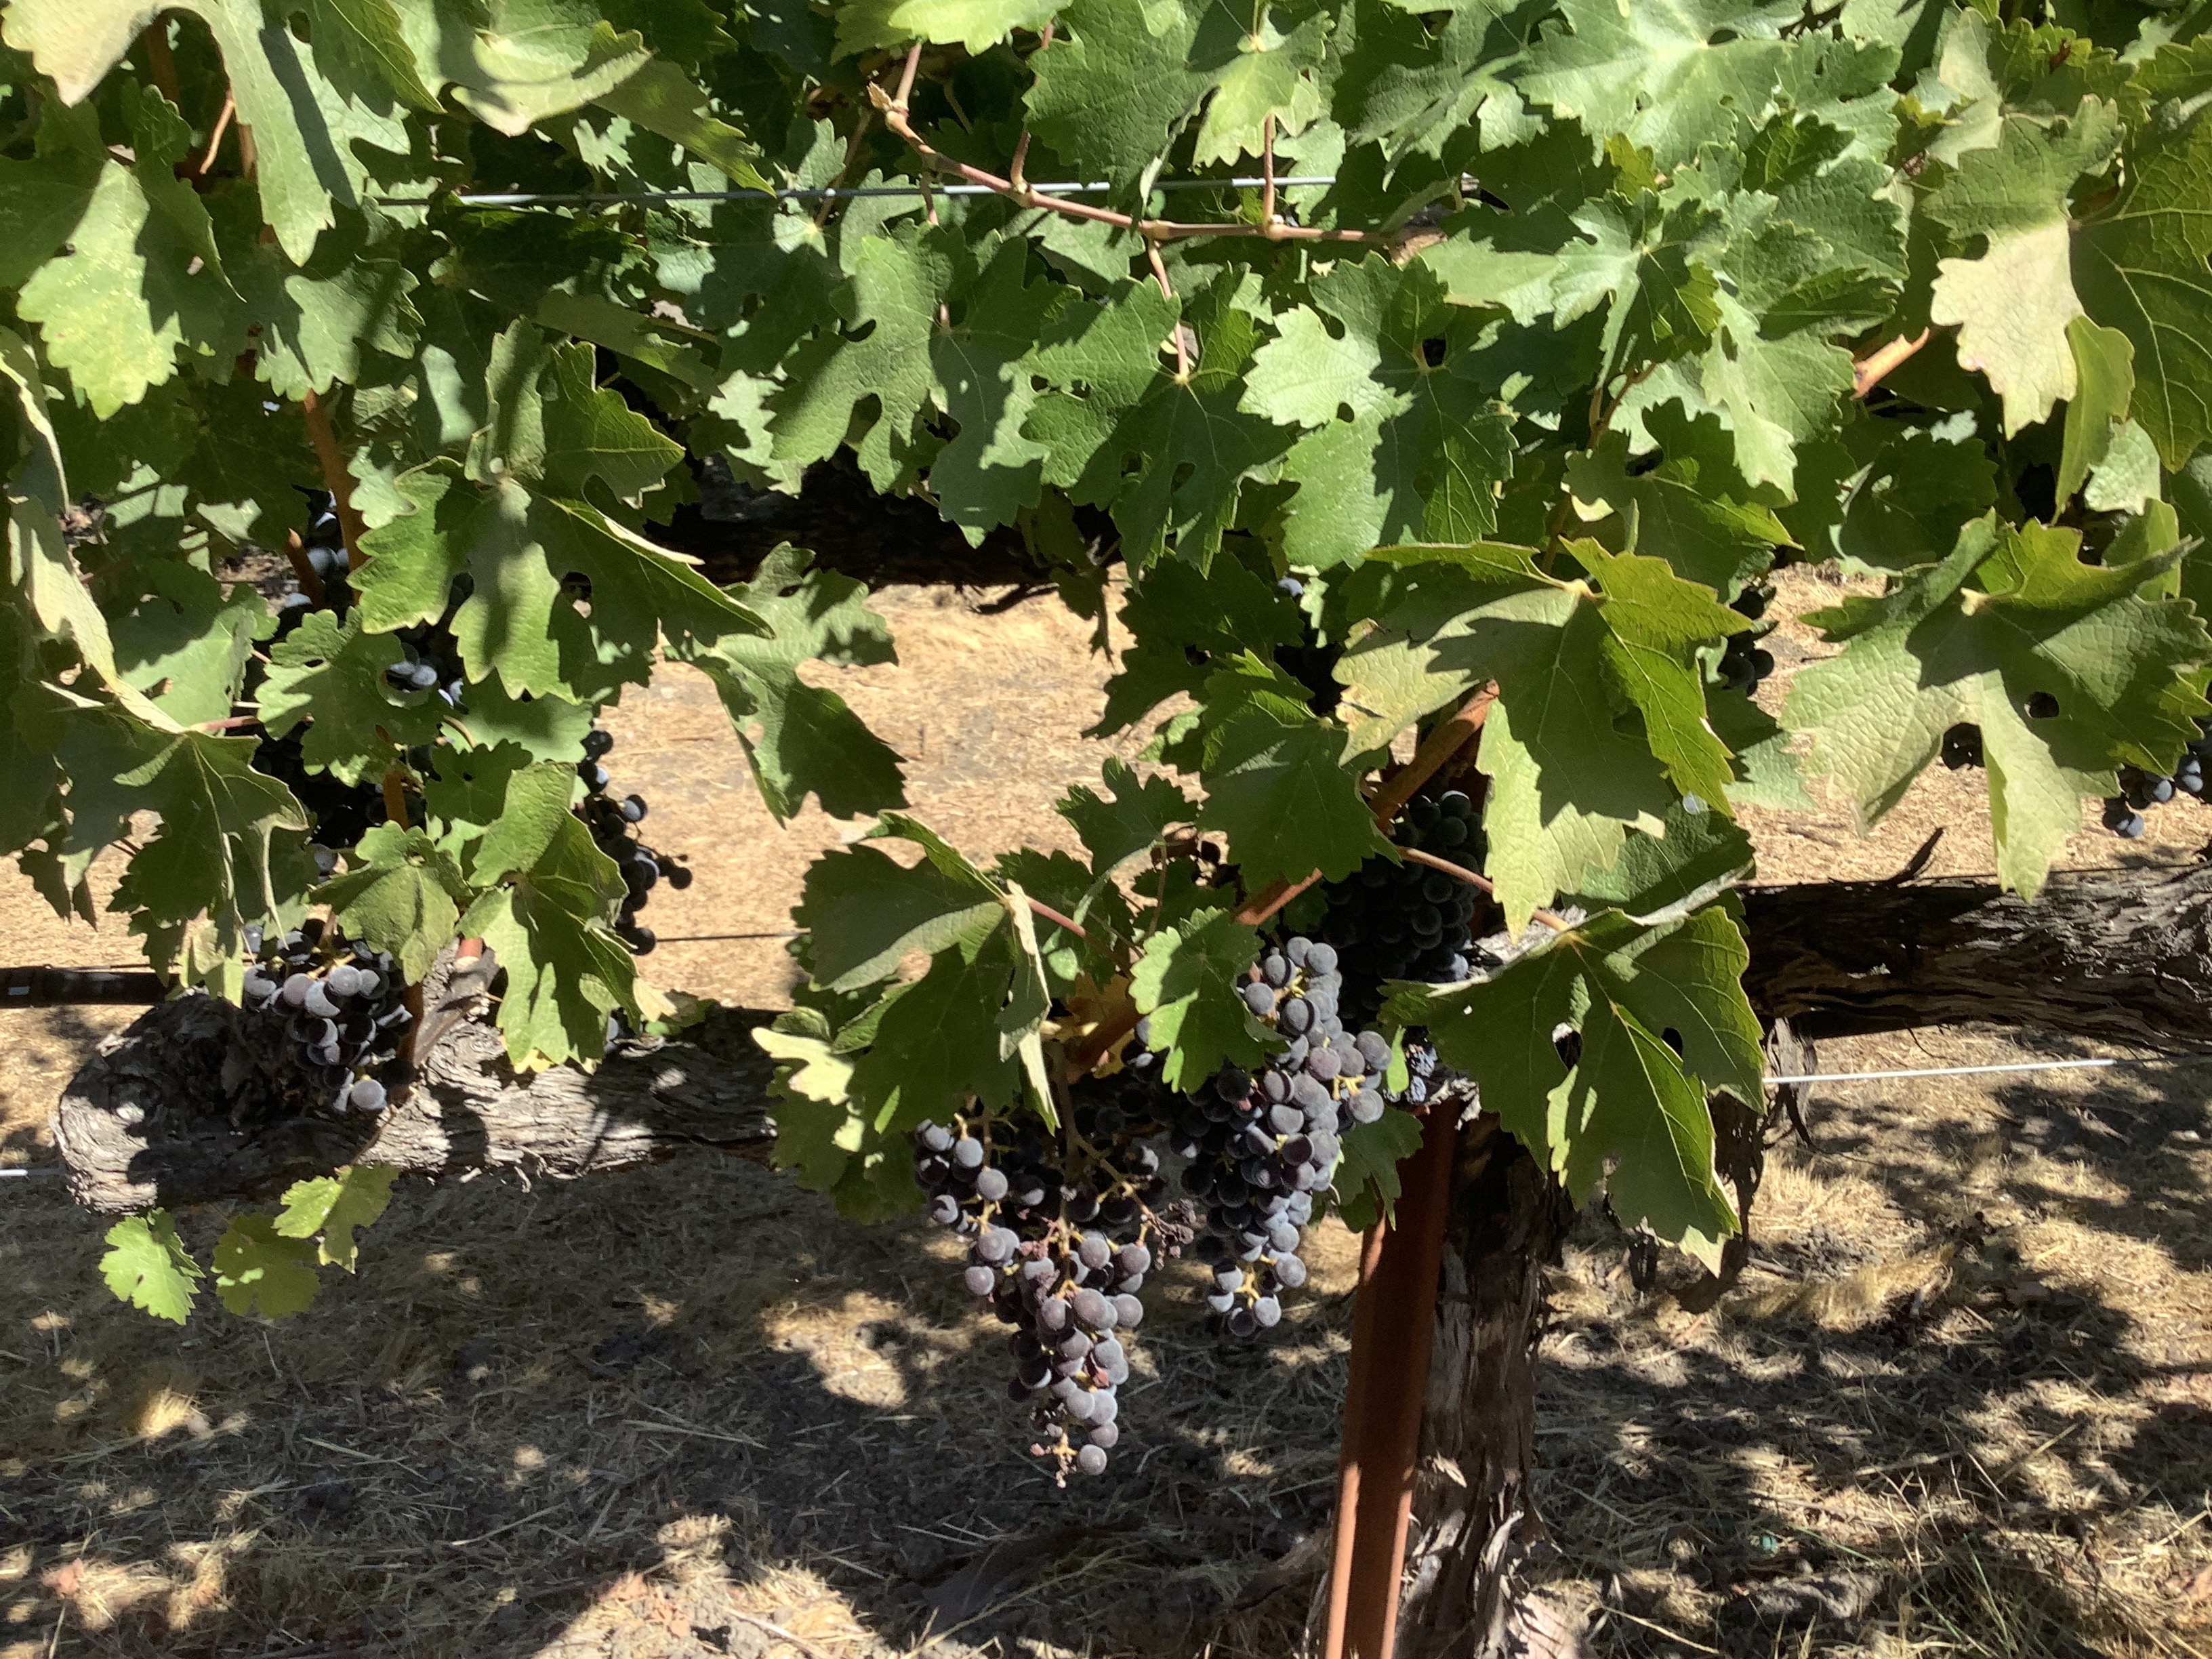
Label: No Virus